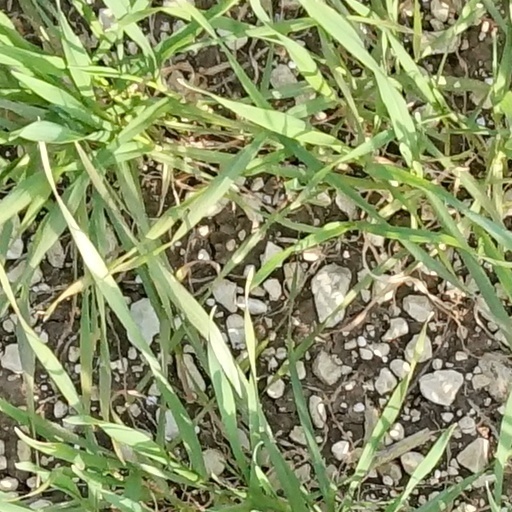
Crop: wheat